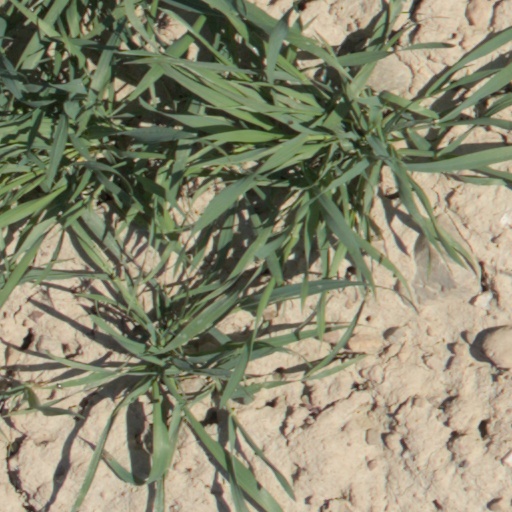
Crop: wheat